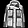
Label: Coat